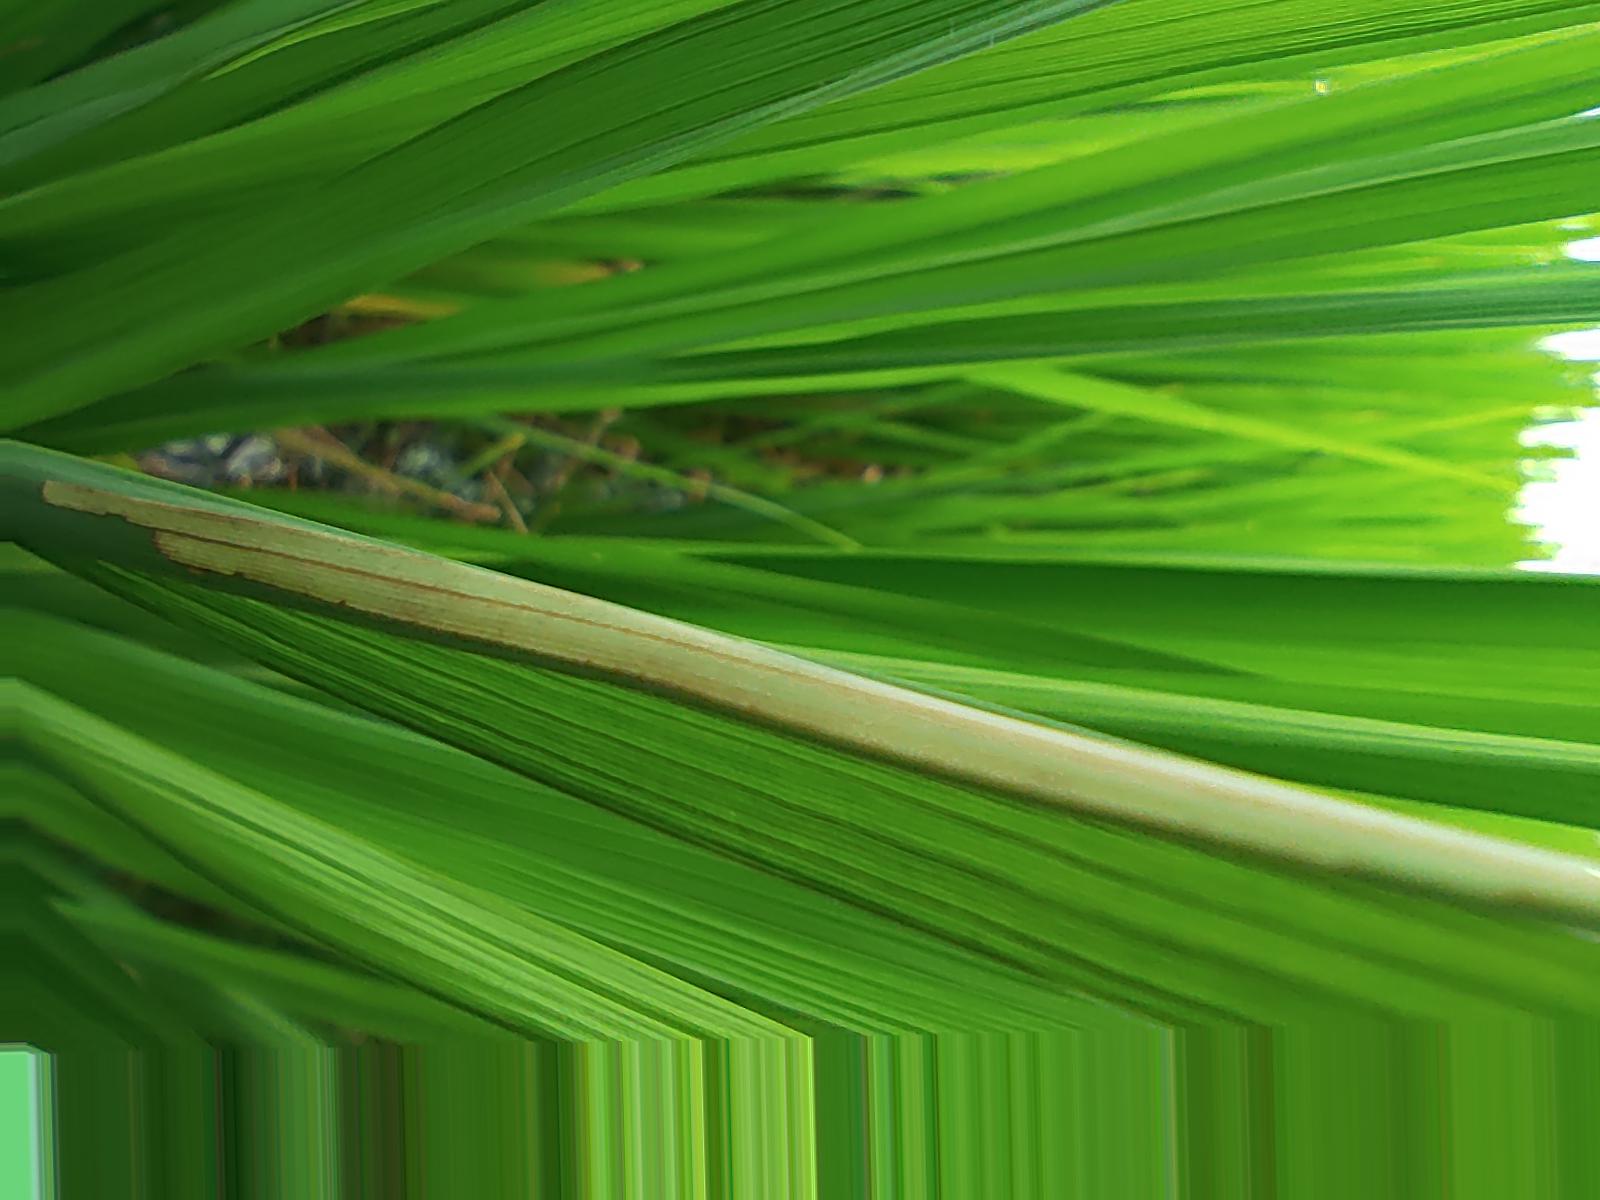
Nhãn: Sâu gai ( Hispa )